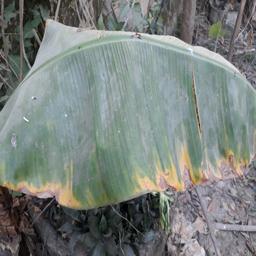
Label: POTASSIUM DEFICIENCY